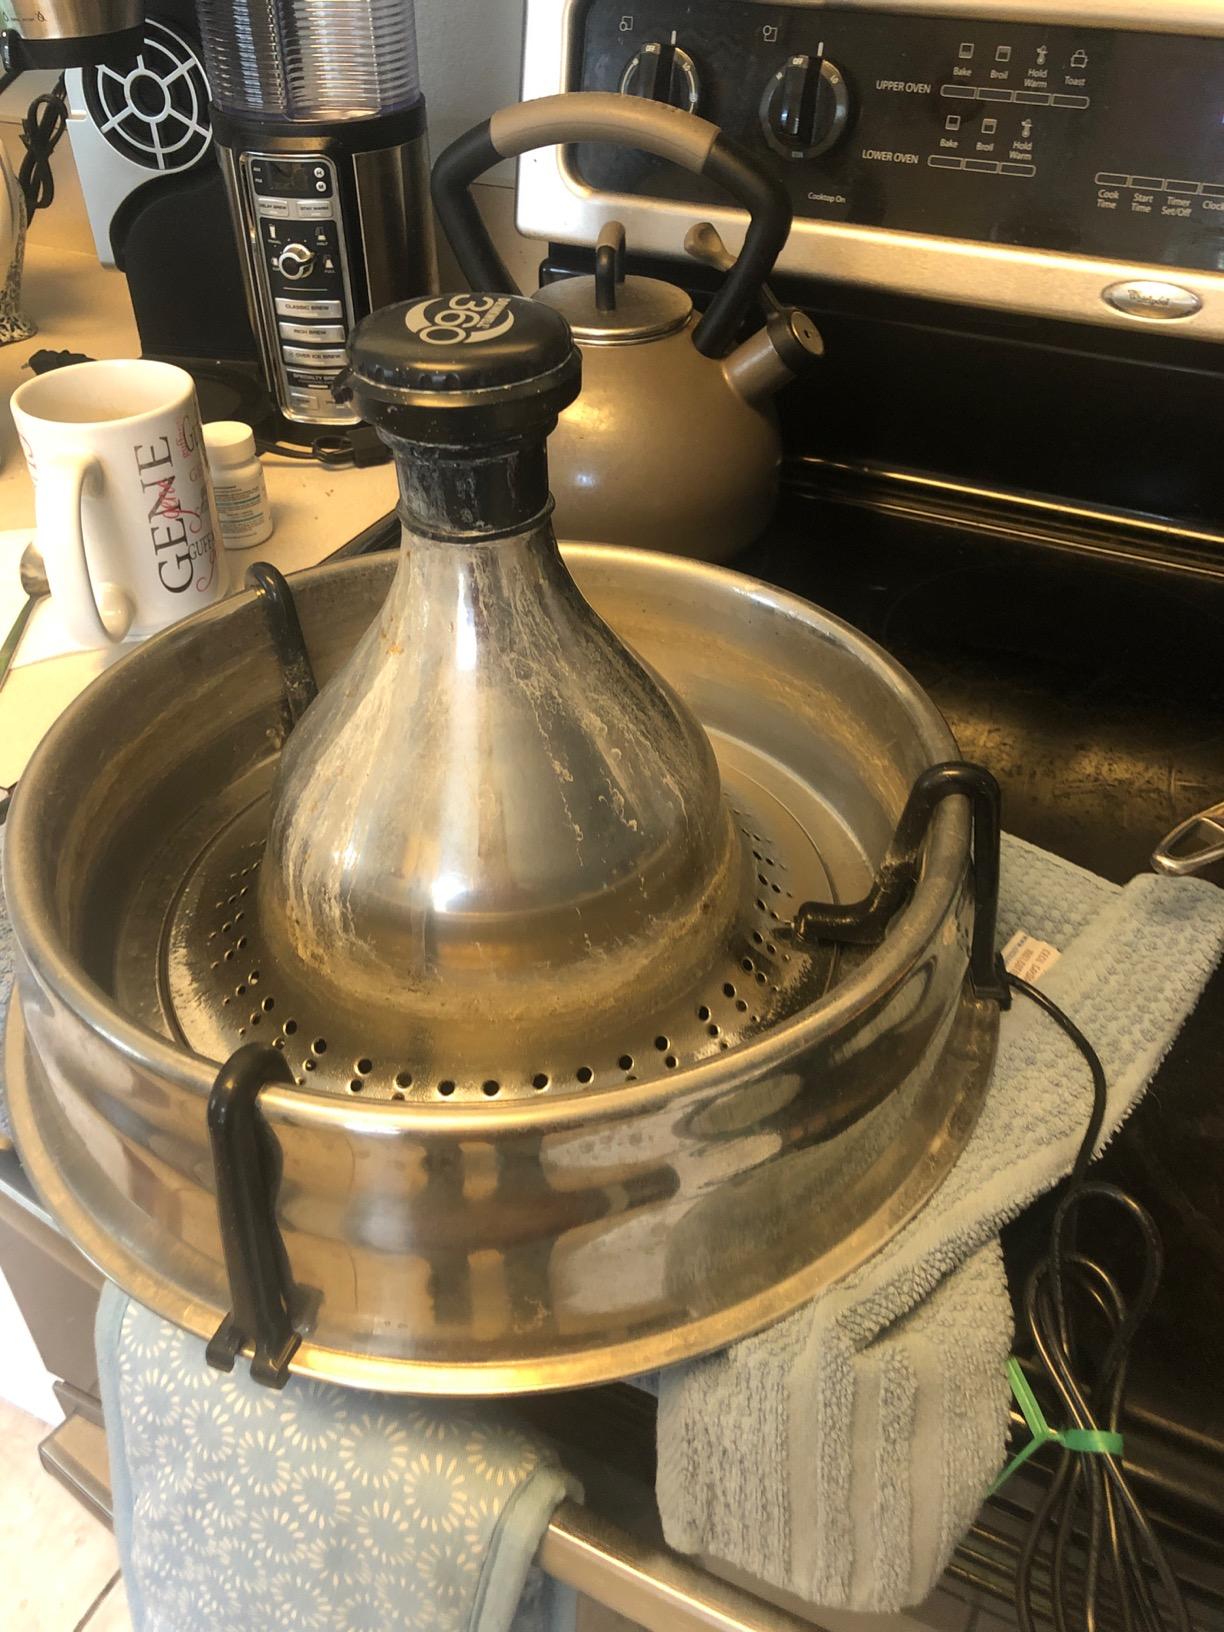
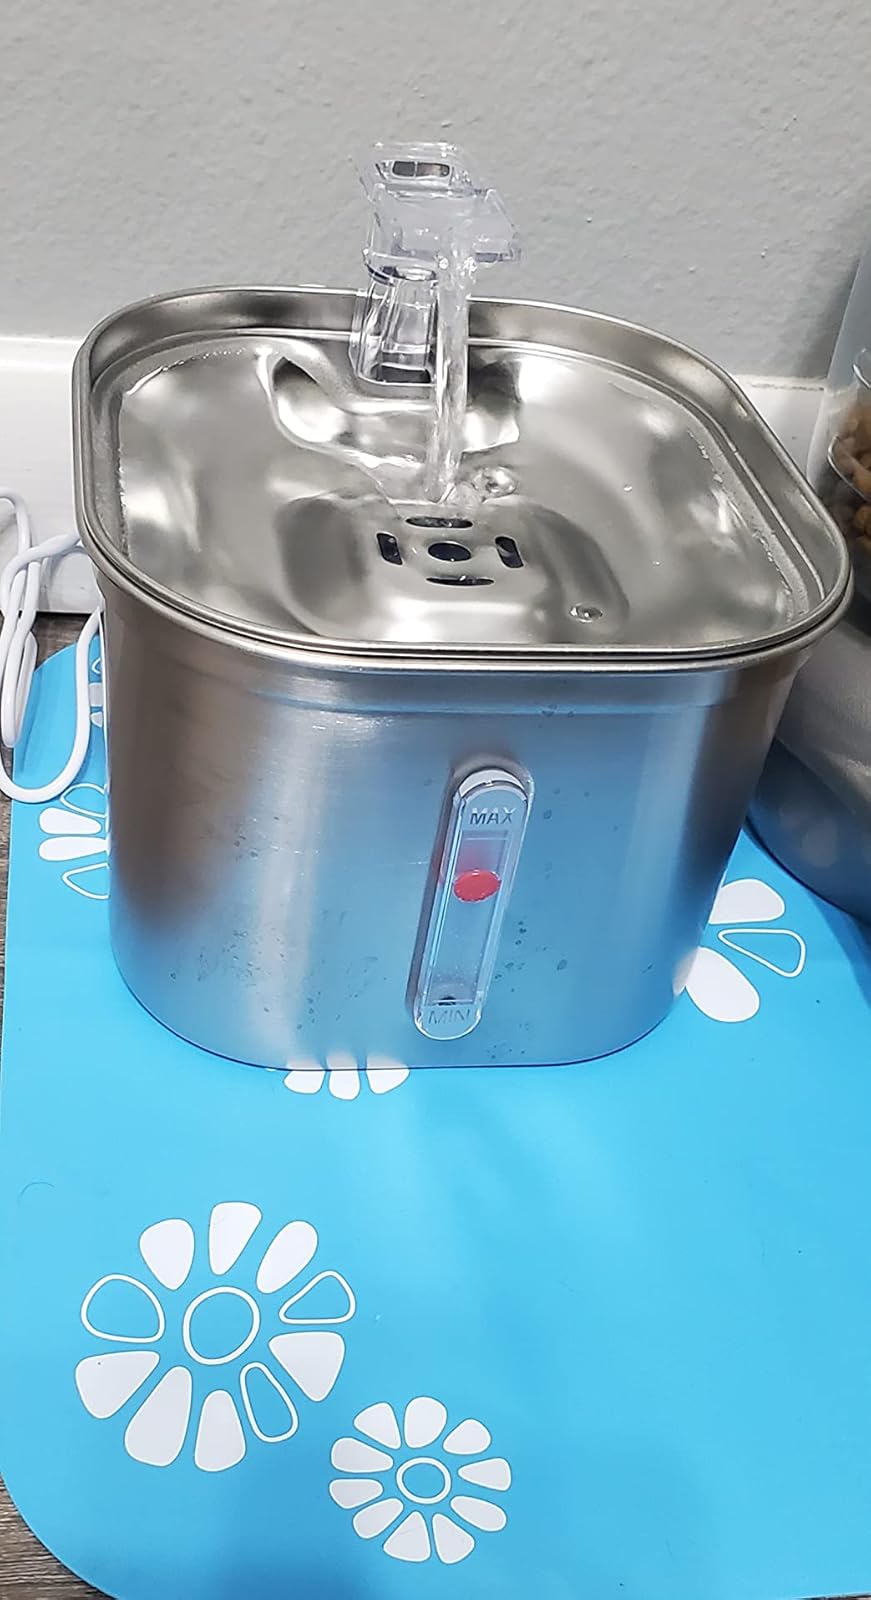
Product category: items_bowl
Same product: no